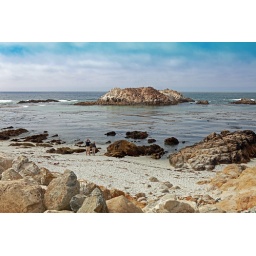
Seals and birds seem to like this particular rock on the 17 mile drive near Carmel, CA.